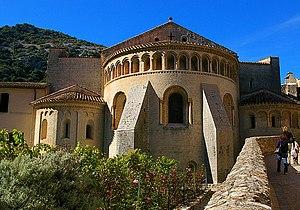
Guillaume d'Orange, aussi appelé Guillaume Fièrebrace ou Guillaume de Rodès ou Guillaume au court nez, est un personnage de la littérature médiévale, qui apparaît dans plusieurs chansons de gestes rattachées à la matière de France, dans lesquelles il est le fils d'Aymeri de Narbonne.
L’abbaye de Saint-Guilhem-le-Désert ou abbaye Saint-Sauveur de Gellone est une ancienne abbaye bénédictine, située dans l'actuelle commune de Saint-Guilhem-le-Désert dans l'Hérault. Elle fut fondée peu avant 804 par saint Guillaume de Gellone, connu plus tard en occitan sous le nom de Guilhèm, ancien comte de Toulouse et proche de Charlemagne, qui s'était retiré dans ce lieu alors appelé Gellone, à proximité de l'abbaye d'Aniane, sous l'influence de son fondateur et ami, saint Benoît d'Aniane.